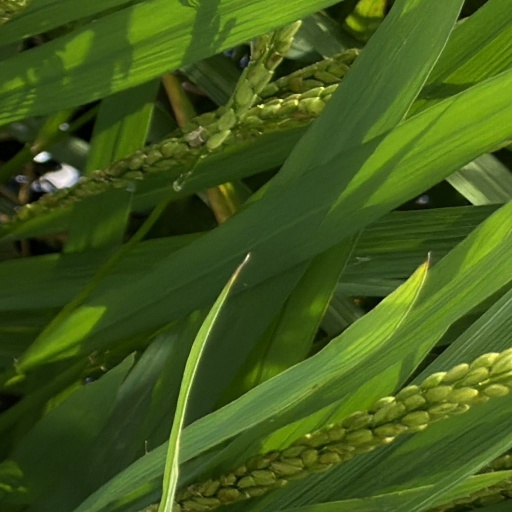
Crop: rice